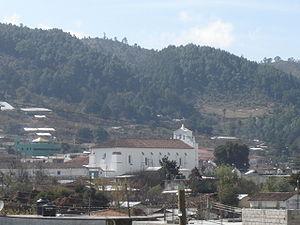
Zinacantán est une province mexicaine de l'État du Chiapas. La quasi-totalité des habitants de la province sont des indigènes mayas parlant le tzotzil.